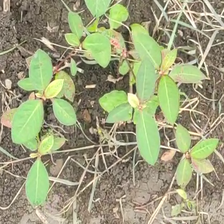
Weed species: Moti_dudhi(Euphorbia_geneculata_L)